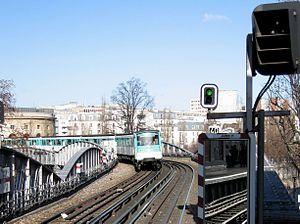
Le métro de Paris est l'un des systèmes de transport en commun desservant la ville de Paris et son agglomération. Exploité par la Régie autonome des transports parisiens, il comporte seize lignes, essentiellement souterraines, totalisant près de 220 kilomètres. Devenu l'un des symboles de Paris, il se caractérise par la densité de son réseau au cœur de la ville et par son style architectural homogène influencé par l'Art nouveau.